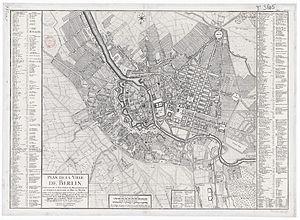
Plan de la Ville de BERLIN. Capitale de l'Electorat de Brandenbourg et la Residence ordinaire du Roi de Prusse. Réduit trés exactement d'apres le Plan en 4 Feuilles Levé et Dessiné par Ordre et Privilege privatif du Roi sous la Direction de M. Le Feld Maréchal Comte de Schmettau. Ce Plan est reduit a L'Echelle du Plan de Paris Publié en 1753. Par Mr. L'Abbé de la Grive. L'un et L'autre se Vendent A Berlin et a Amsterdam Chez le Sr. Néaulm Libraire 1757.